Chandannagar

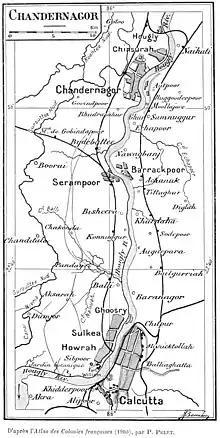
Chandannagar and Calcutta 1900.

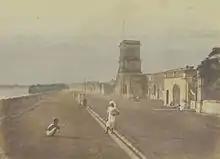
Chandannagar waterfront c. 1850

Chandannagar came into being during colonial times, proved conclusively by the fact that no mention of the town is found in medieval Bengali texts like Chandimangal and Manasamangal Kāvya. Historians are of the opinion that the French created the town by amalgamating various smaller localities in the area. The three notable villages to be incorporated were Gondolpara to the South, Boro in the North and Khalisani to the West. The name "Chandernagor" can be first found in a letter dated 1696, intended for the officials of the French East India Company, dispatched by André-François Deslandes and Palle, French officials posted in Chandannagore.